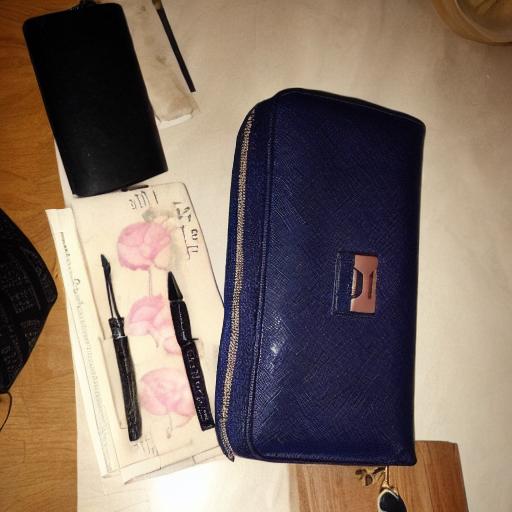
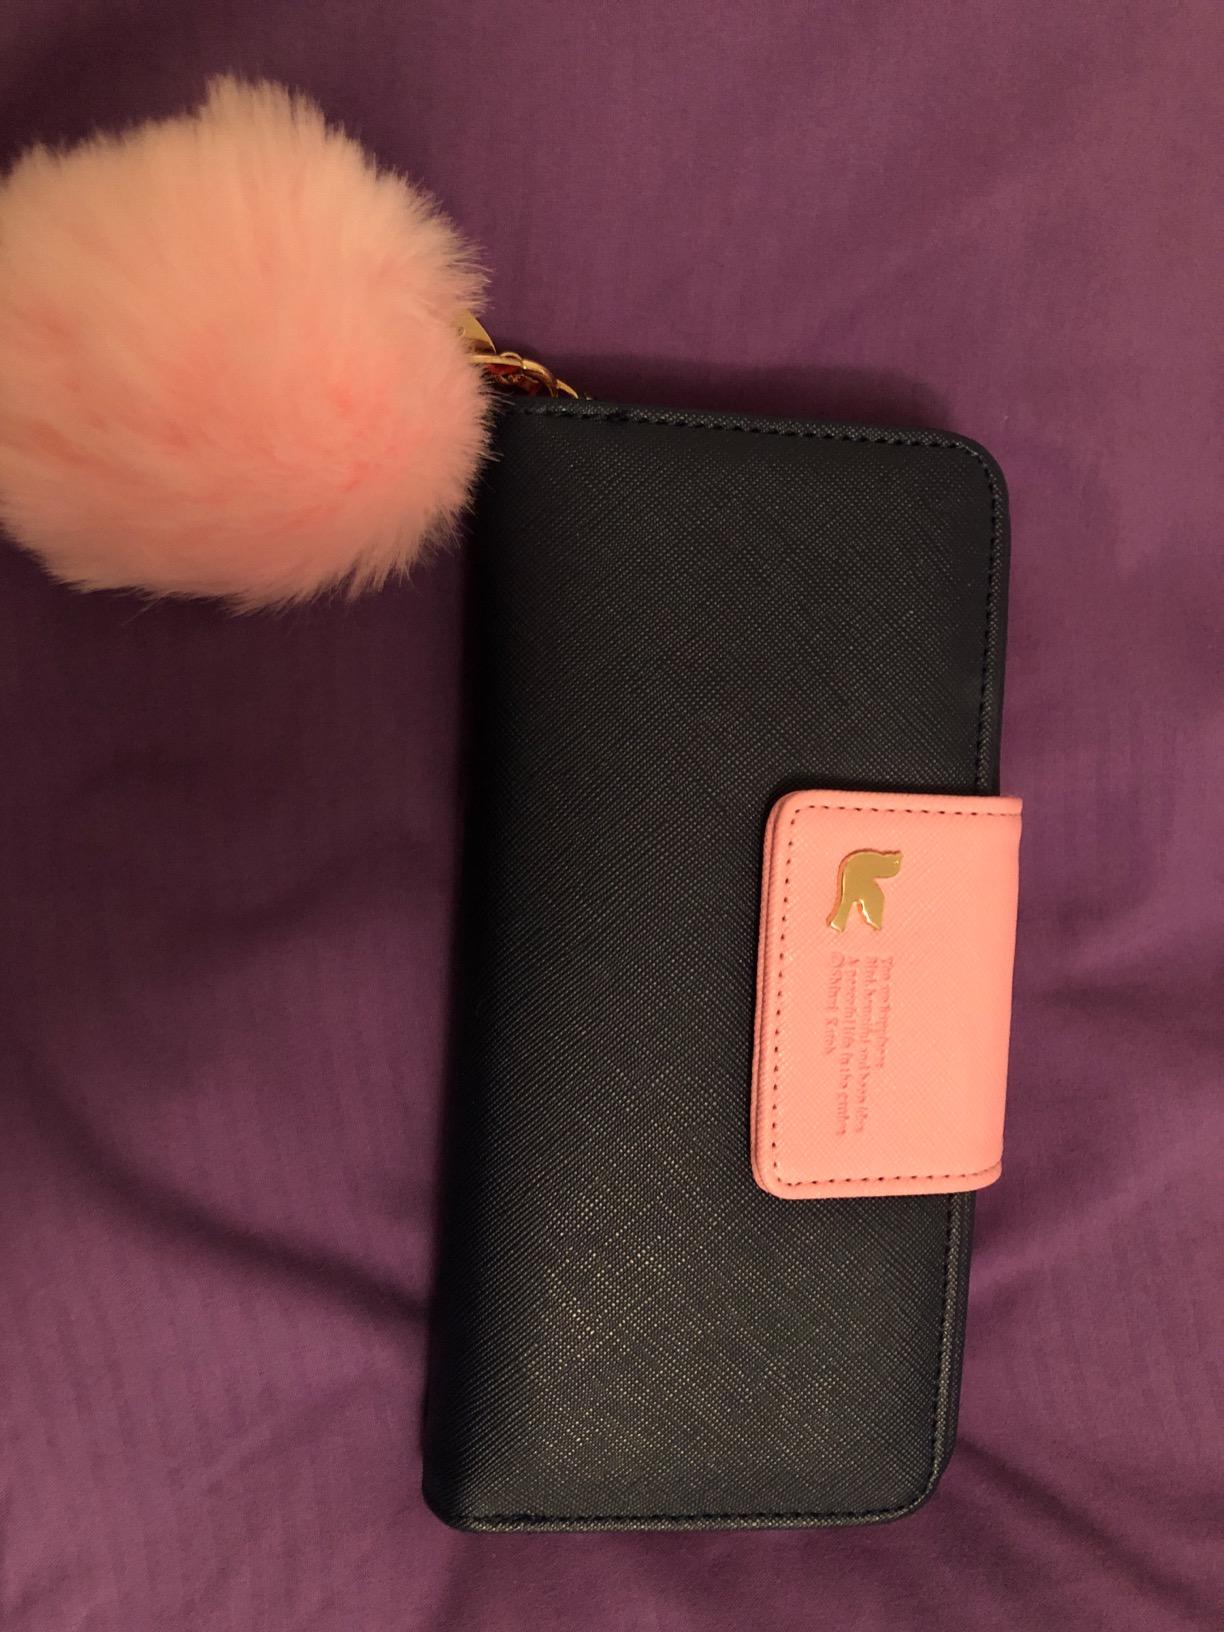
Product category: accessories_handbag
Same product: no